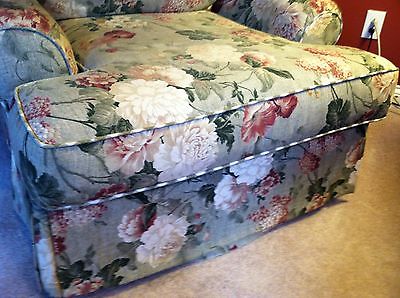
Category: chair